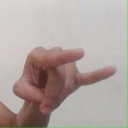
अक्षर: च